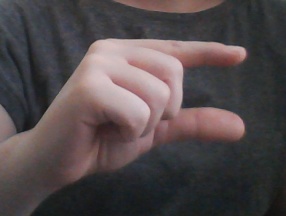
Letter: dal